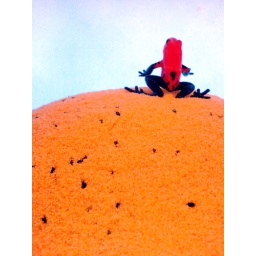
sand frog contemplates curved space-time against the egde of the big blue sky